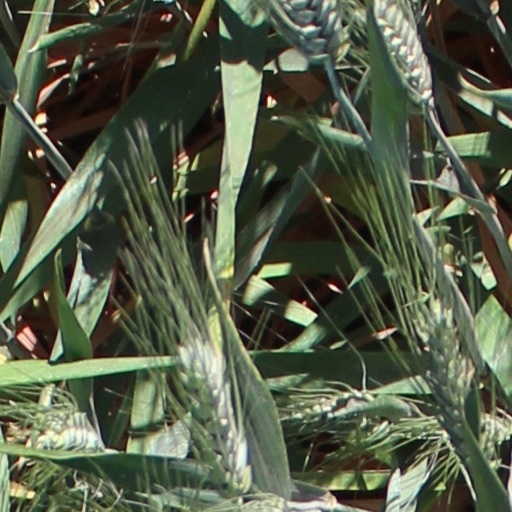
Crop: wheat